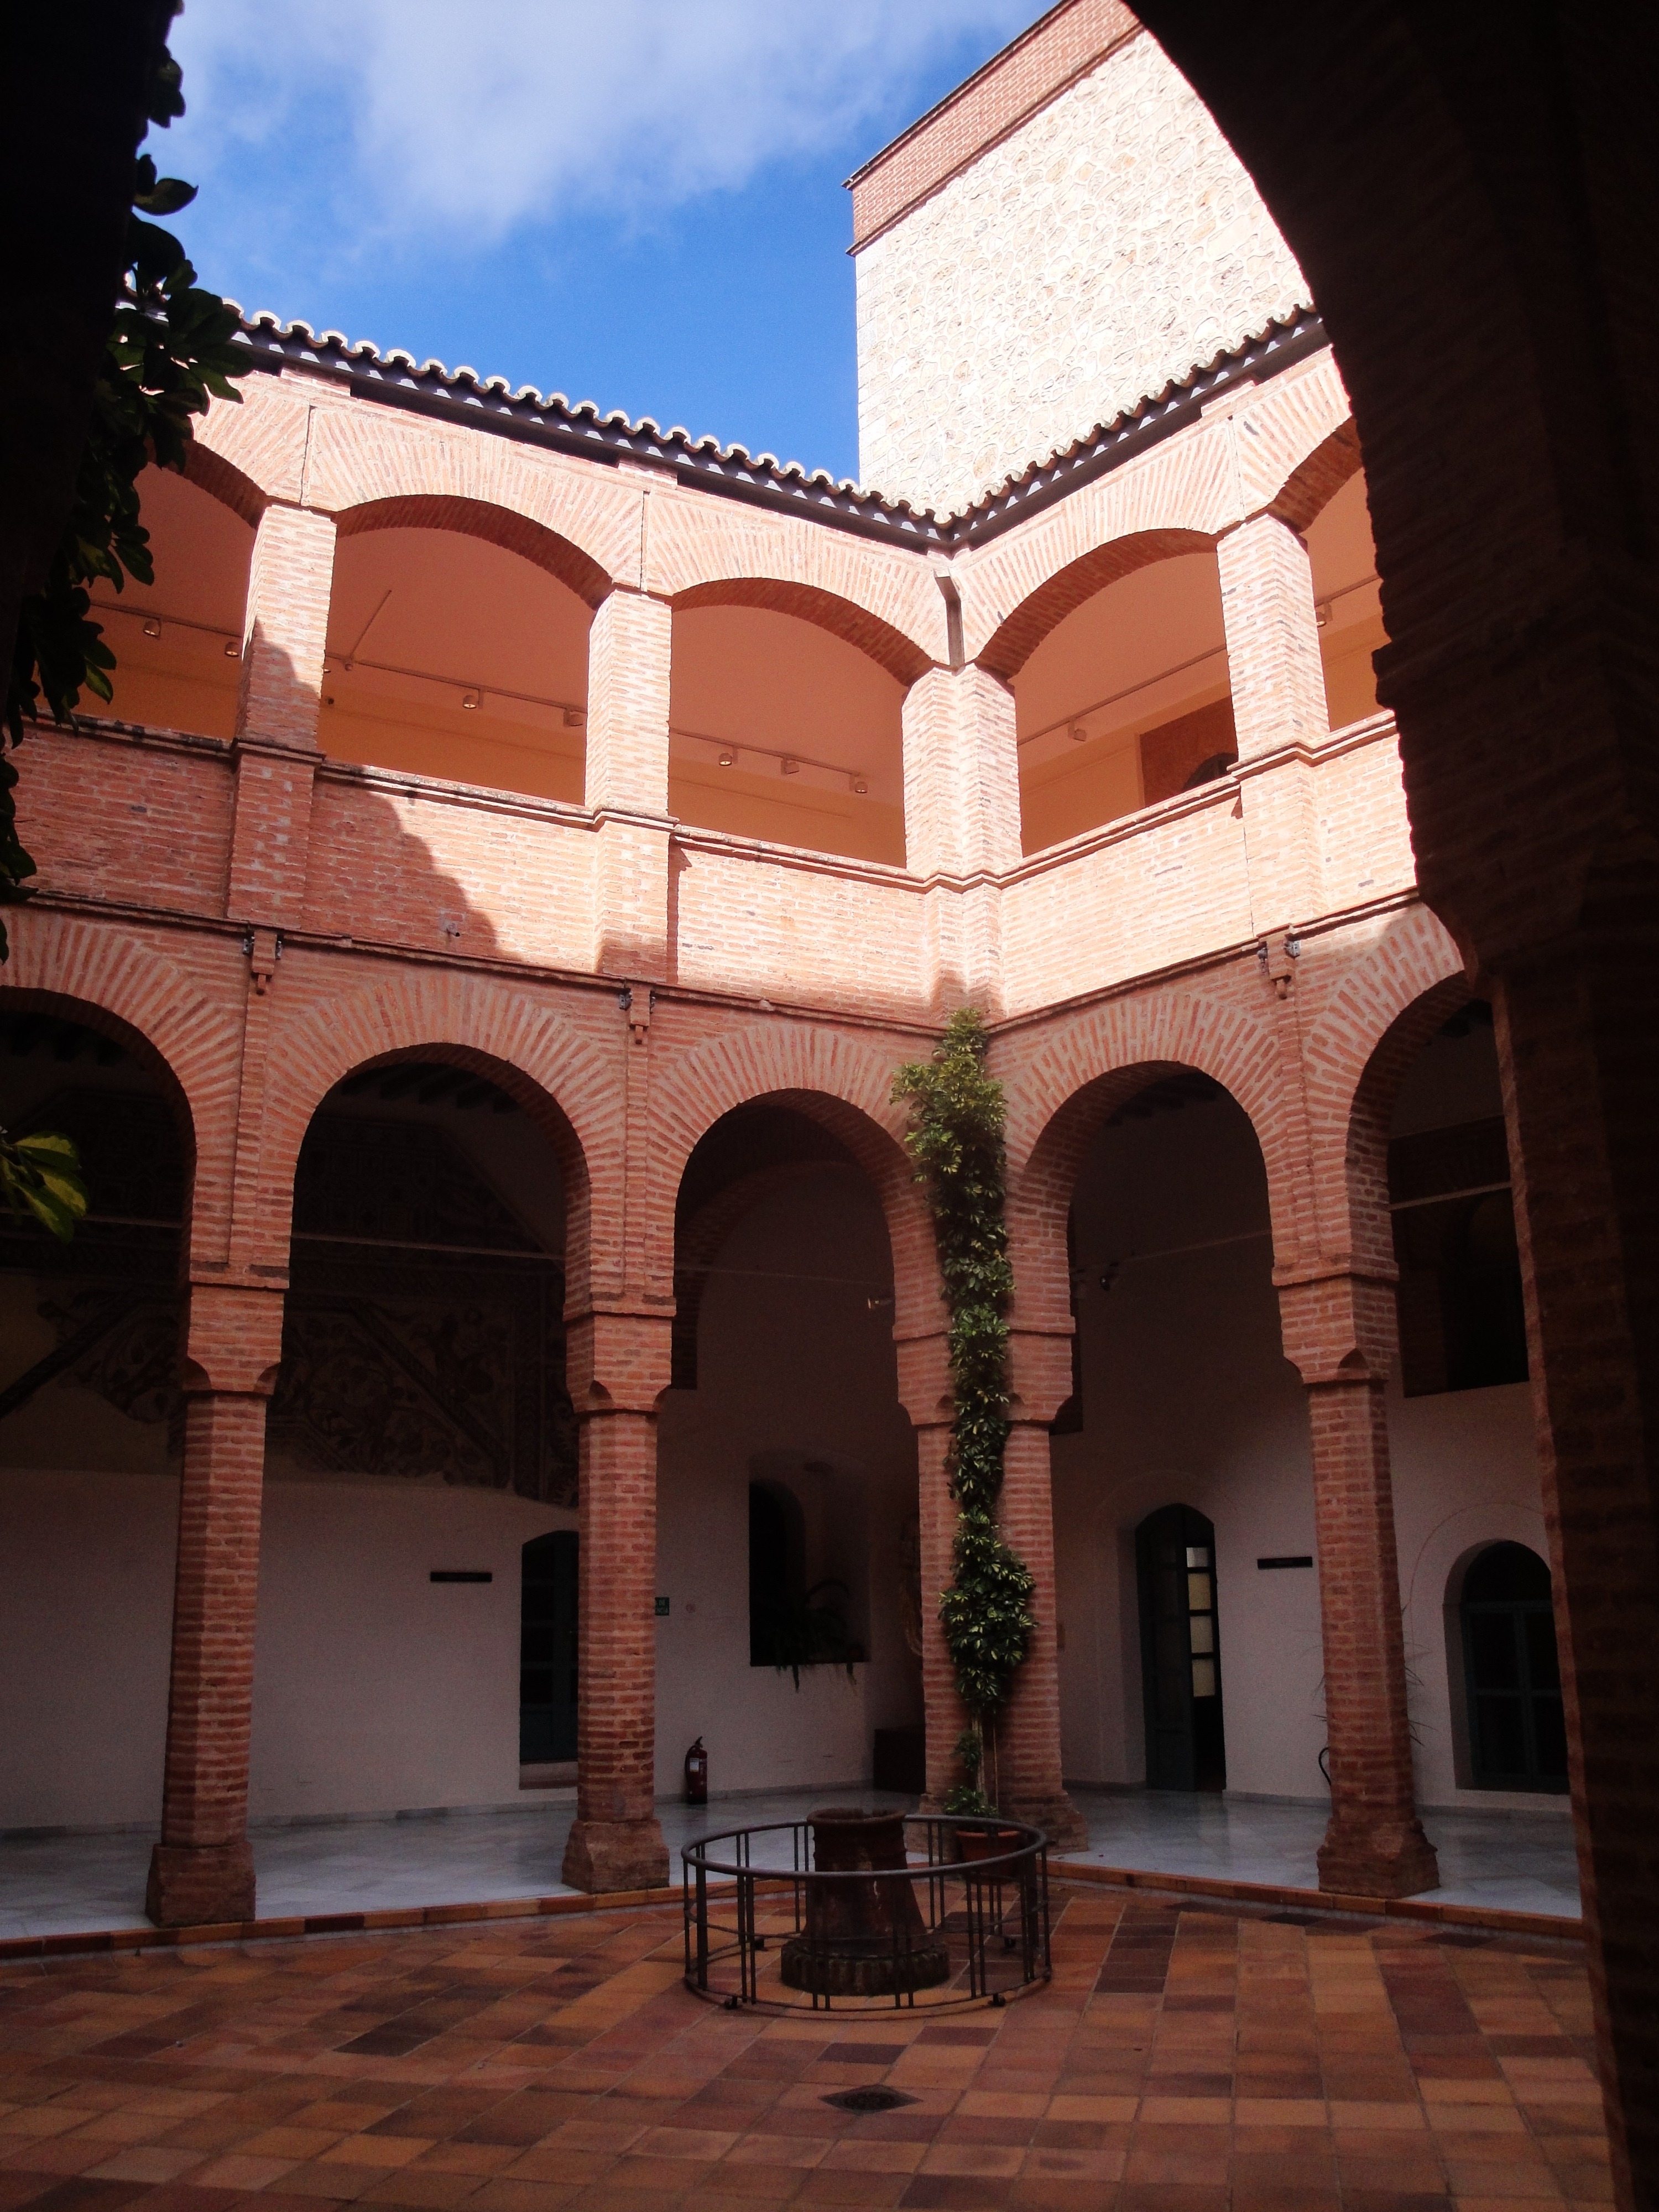
architecture, sky, window, building, arch, column, museum, shadow, patio, facade, brick, art, courtyard, columns, arches, gallery, mudejar, renaissance, arcade, tourist attraction, estate, hacienda, archaeological, historic site, 17th century, pilasters